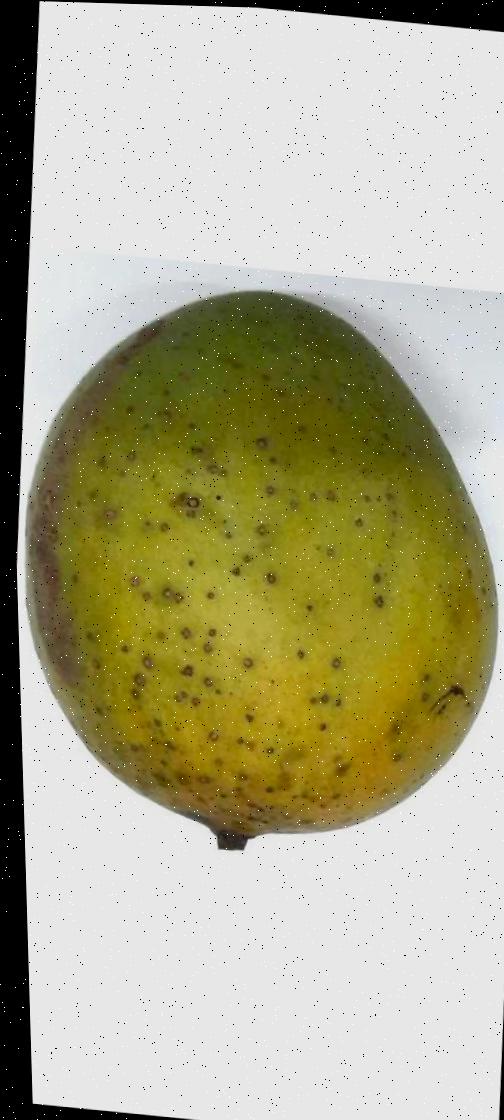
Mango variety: Langra